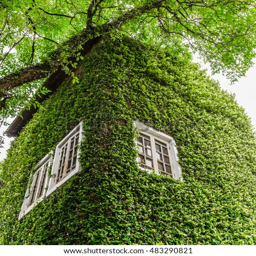
vintage house with covered with green ivy on the wall